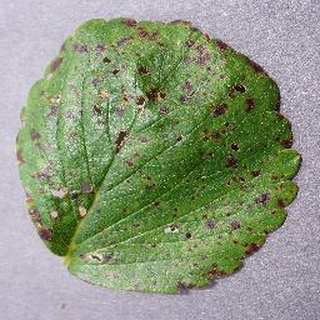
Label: strawberry_leaf_scorch